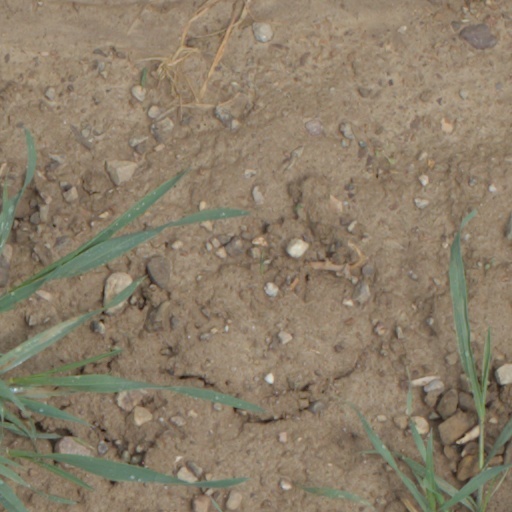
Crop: wheat